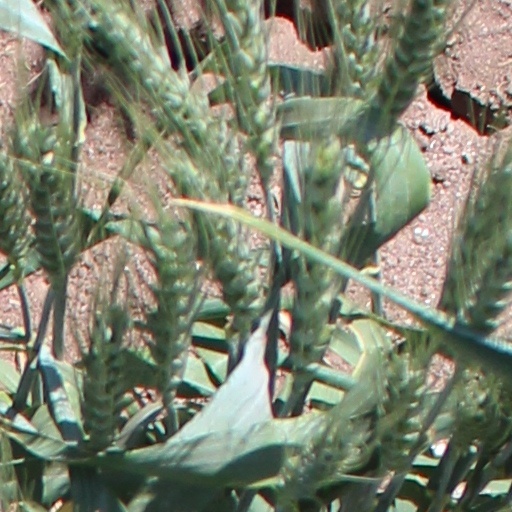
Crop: wheat